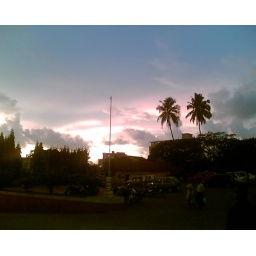
Again a monsoon cloud-ridden sky with coconut trees in the background.. Fr Muller's Hospital Main Gate!